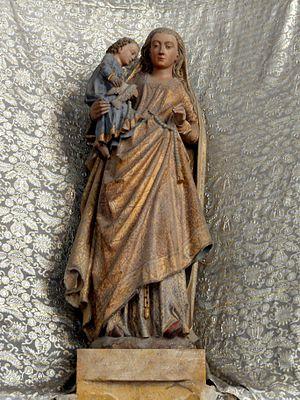
Vierge à l'Enfant dite N.D. de Bon-Secours, aujourd'hui dans la chapelle du Saint-Sacrement.
L'église Saint-Étienne de Beauvais est une église catholique paroissiale située à Beauvais, chef-lieu du département de l'Oise, rue de l'Étamine. Sa fondation à la fin du IIIᵉ siècle est due à saint Firmin. L'on ignore son premier vocable, mais elle a longtemps été dédiée à saint Vaast d'Arras, et un chapitre a existé sous ce titre de 1072 à 1742. Même avant le début de la construction de l'église actuelle au début du XIIᵉ siècle, l'église Saint-Étienne est le centre de la vie municipale, et bien que située en dehors de la cité épiscopale, sa paroisse est l'une des plus importantes de la ville. Sa nef et son transept sont de style roman, hormis les deux premières travées de la nef reconstruites après un incendie à la fin du XIIᵉ siècle, et les murs orientaux du transept en grande partie remaniés au XVIᵉ siècle. Dans la nef, l'on trouve une élévation à trois étages avec triforium. Le voûtement d'ogives des bas-côtés a vraisemblablement commencé vers 1120, mais l'on suppose que le chœur roman terminé avant cette date était voûté d'ogives dès le départ.